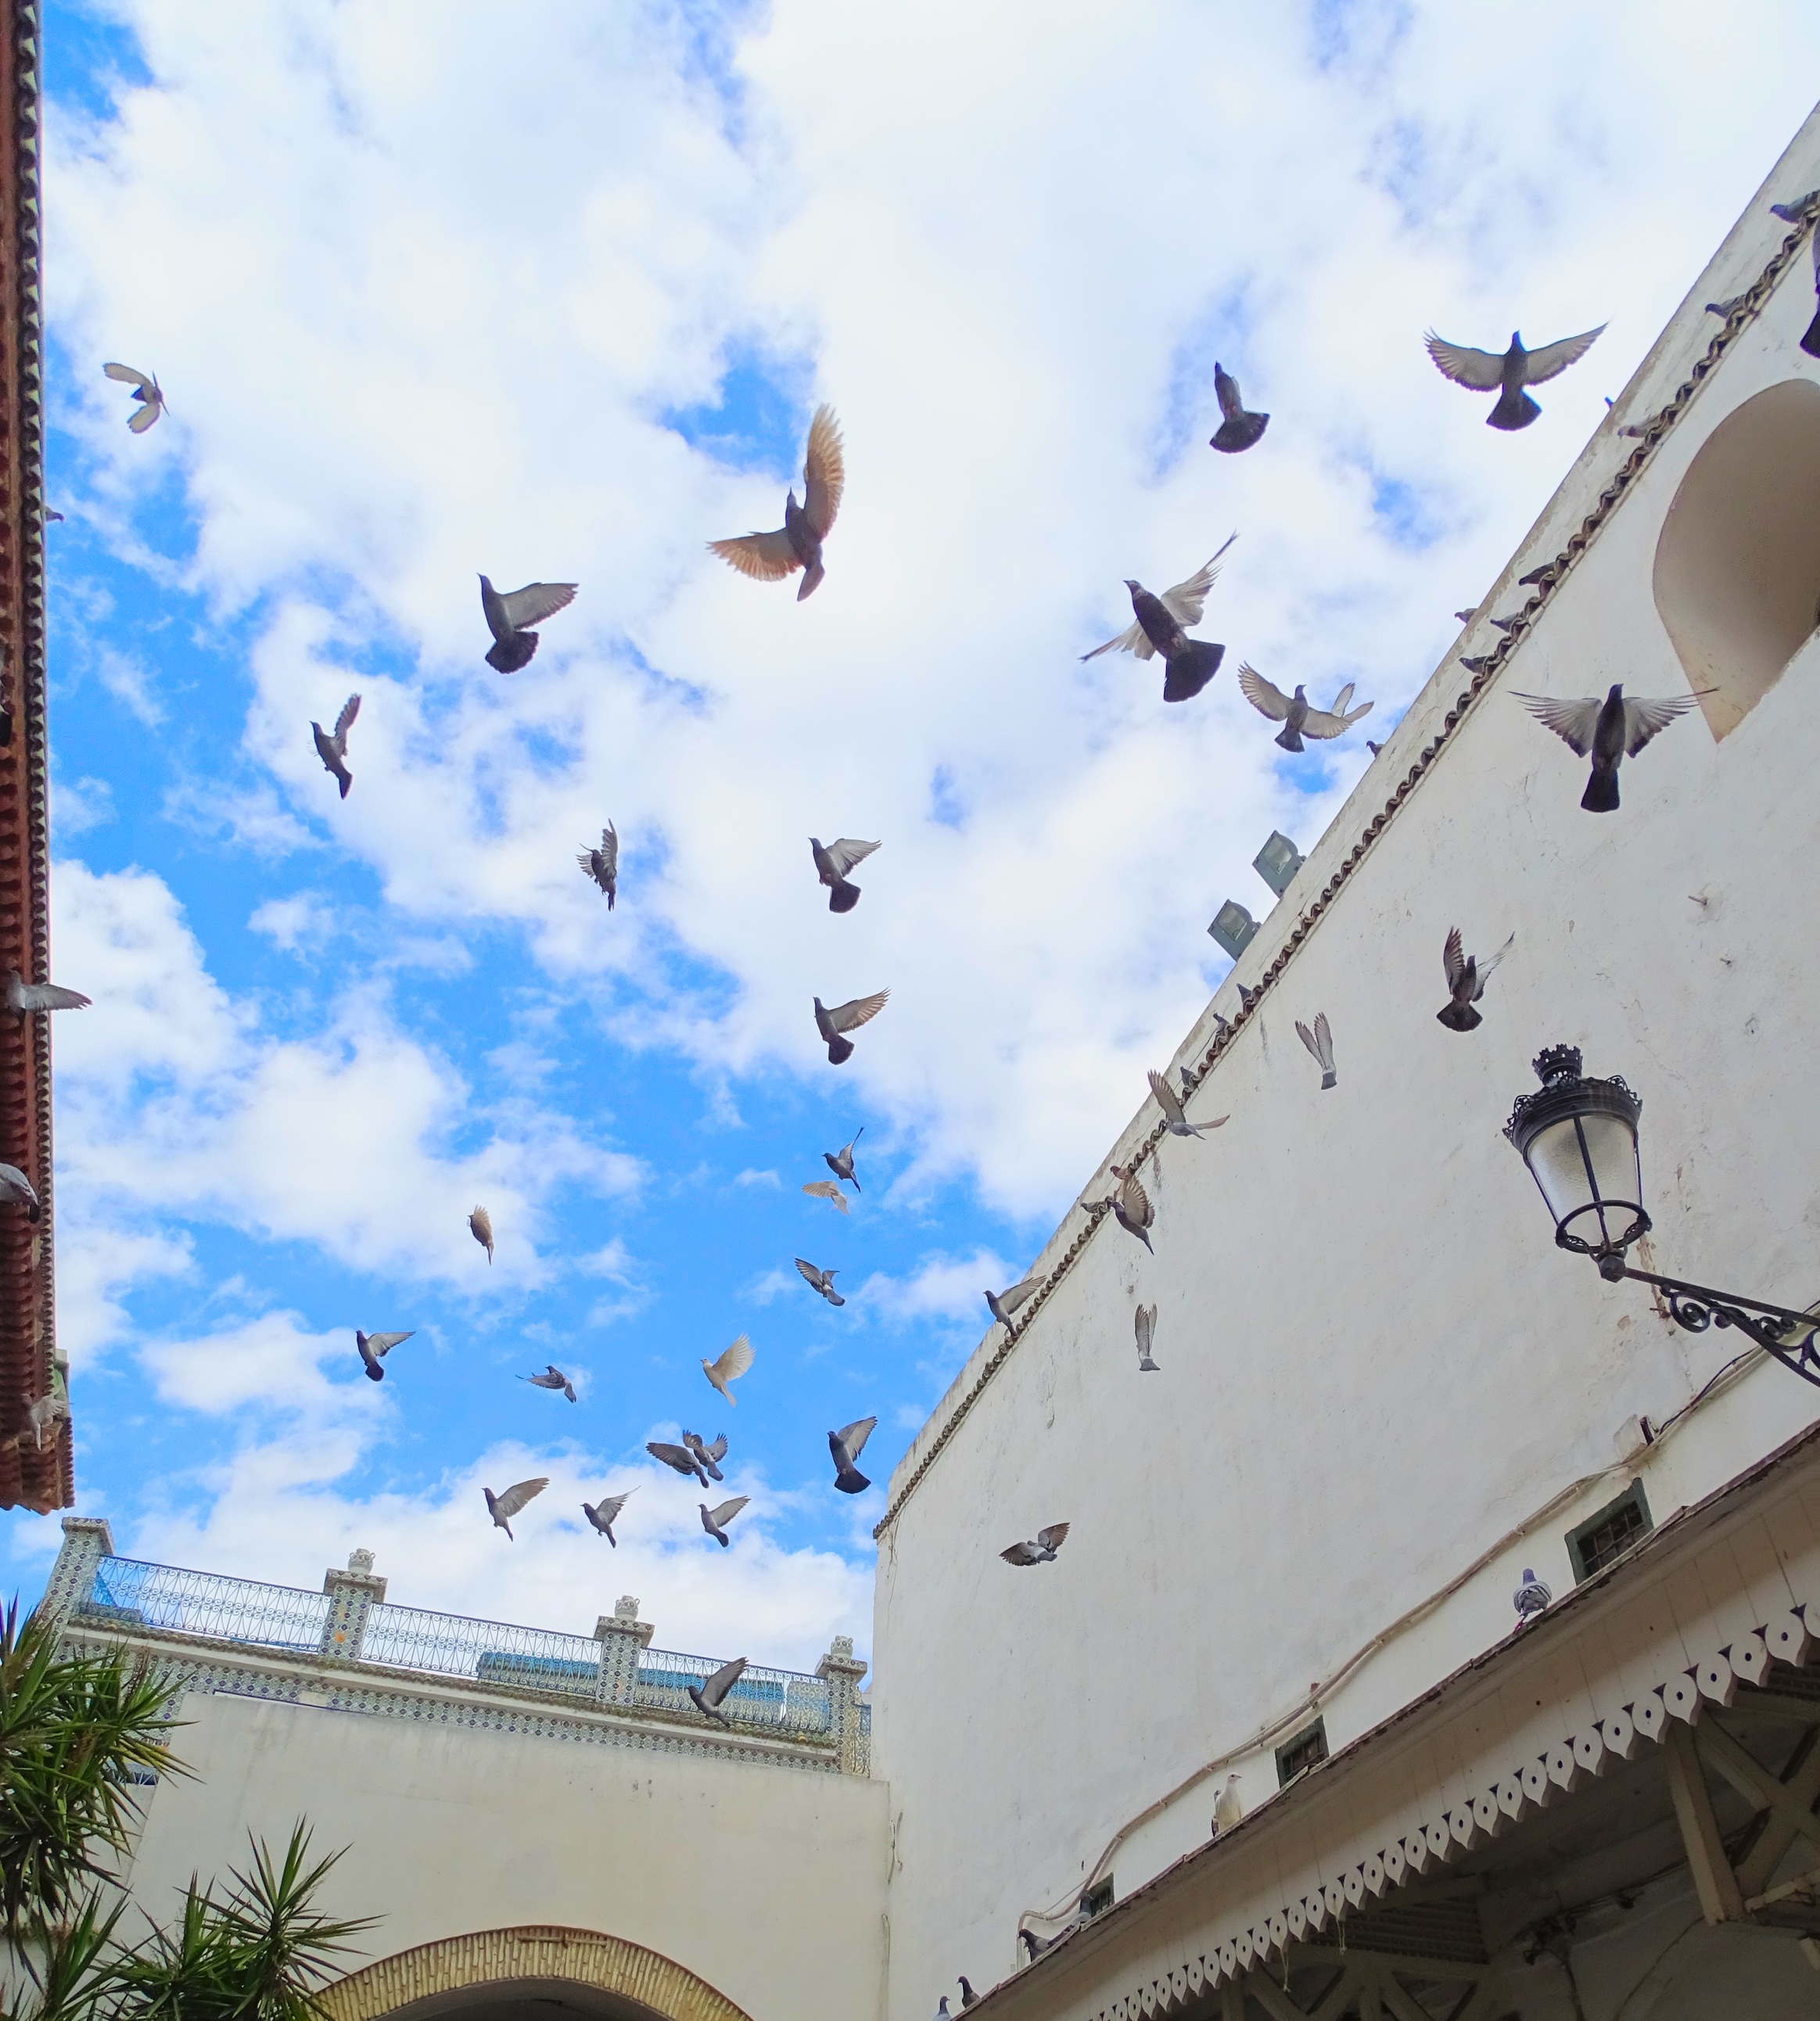
sky, wind, wall, blue, art, pigeon, mural, tunisia, tunis, the medina